2007 East Timorese presidential election

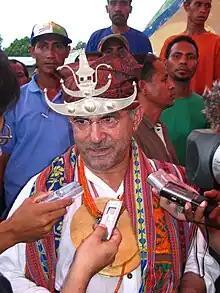
José Ramos-Horta at election campaign with traditional clothing

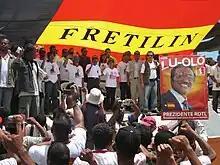
Election campaign with Francisco Guterres and Marí Alkatiri

Campaigning began on 23 March, the day after two people were killed in gun battles with police in the capital Dili, though Ramos-Horta did not mention this in his opening campaign speech, instead focusing on poverty.